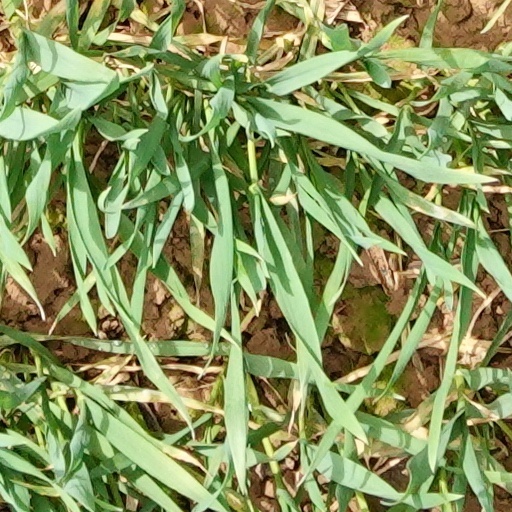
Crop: wheat